2013 NASCAR Whelen Modified Tour

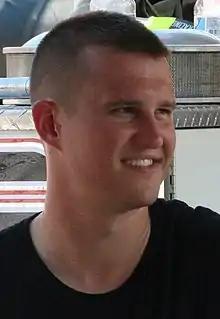
Ryan Preece won the championship by 32 points.

The 2013 NASCAR Whelen Modified Tour was the 29th season of the Whelen Modified Tour (WMT). It began with the UNOH Battle at the Beach at Daytona International Speedway on February 19, which did not count towards the championship. The first race for the championship was the Icebreaker 150 presented by Town Fair Tire at Thompson Speedway Motorsports Park on April 14. It ended with the Sunoco World Series 150 at Thompson again on October 19. Doug Coby entered the season as the defending Drivers' Champion. Ryan Preece won the 2013 championship after 14 races, 32 points ahead of Coby.